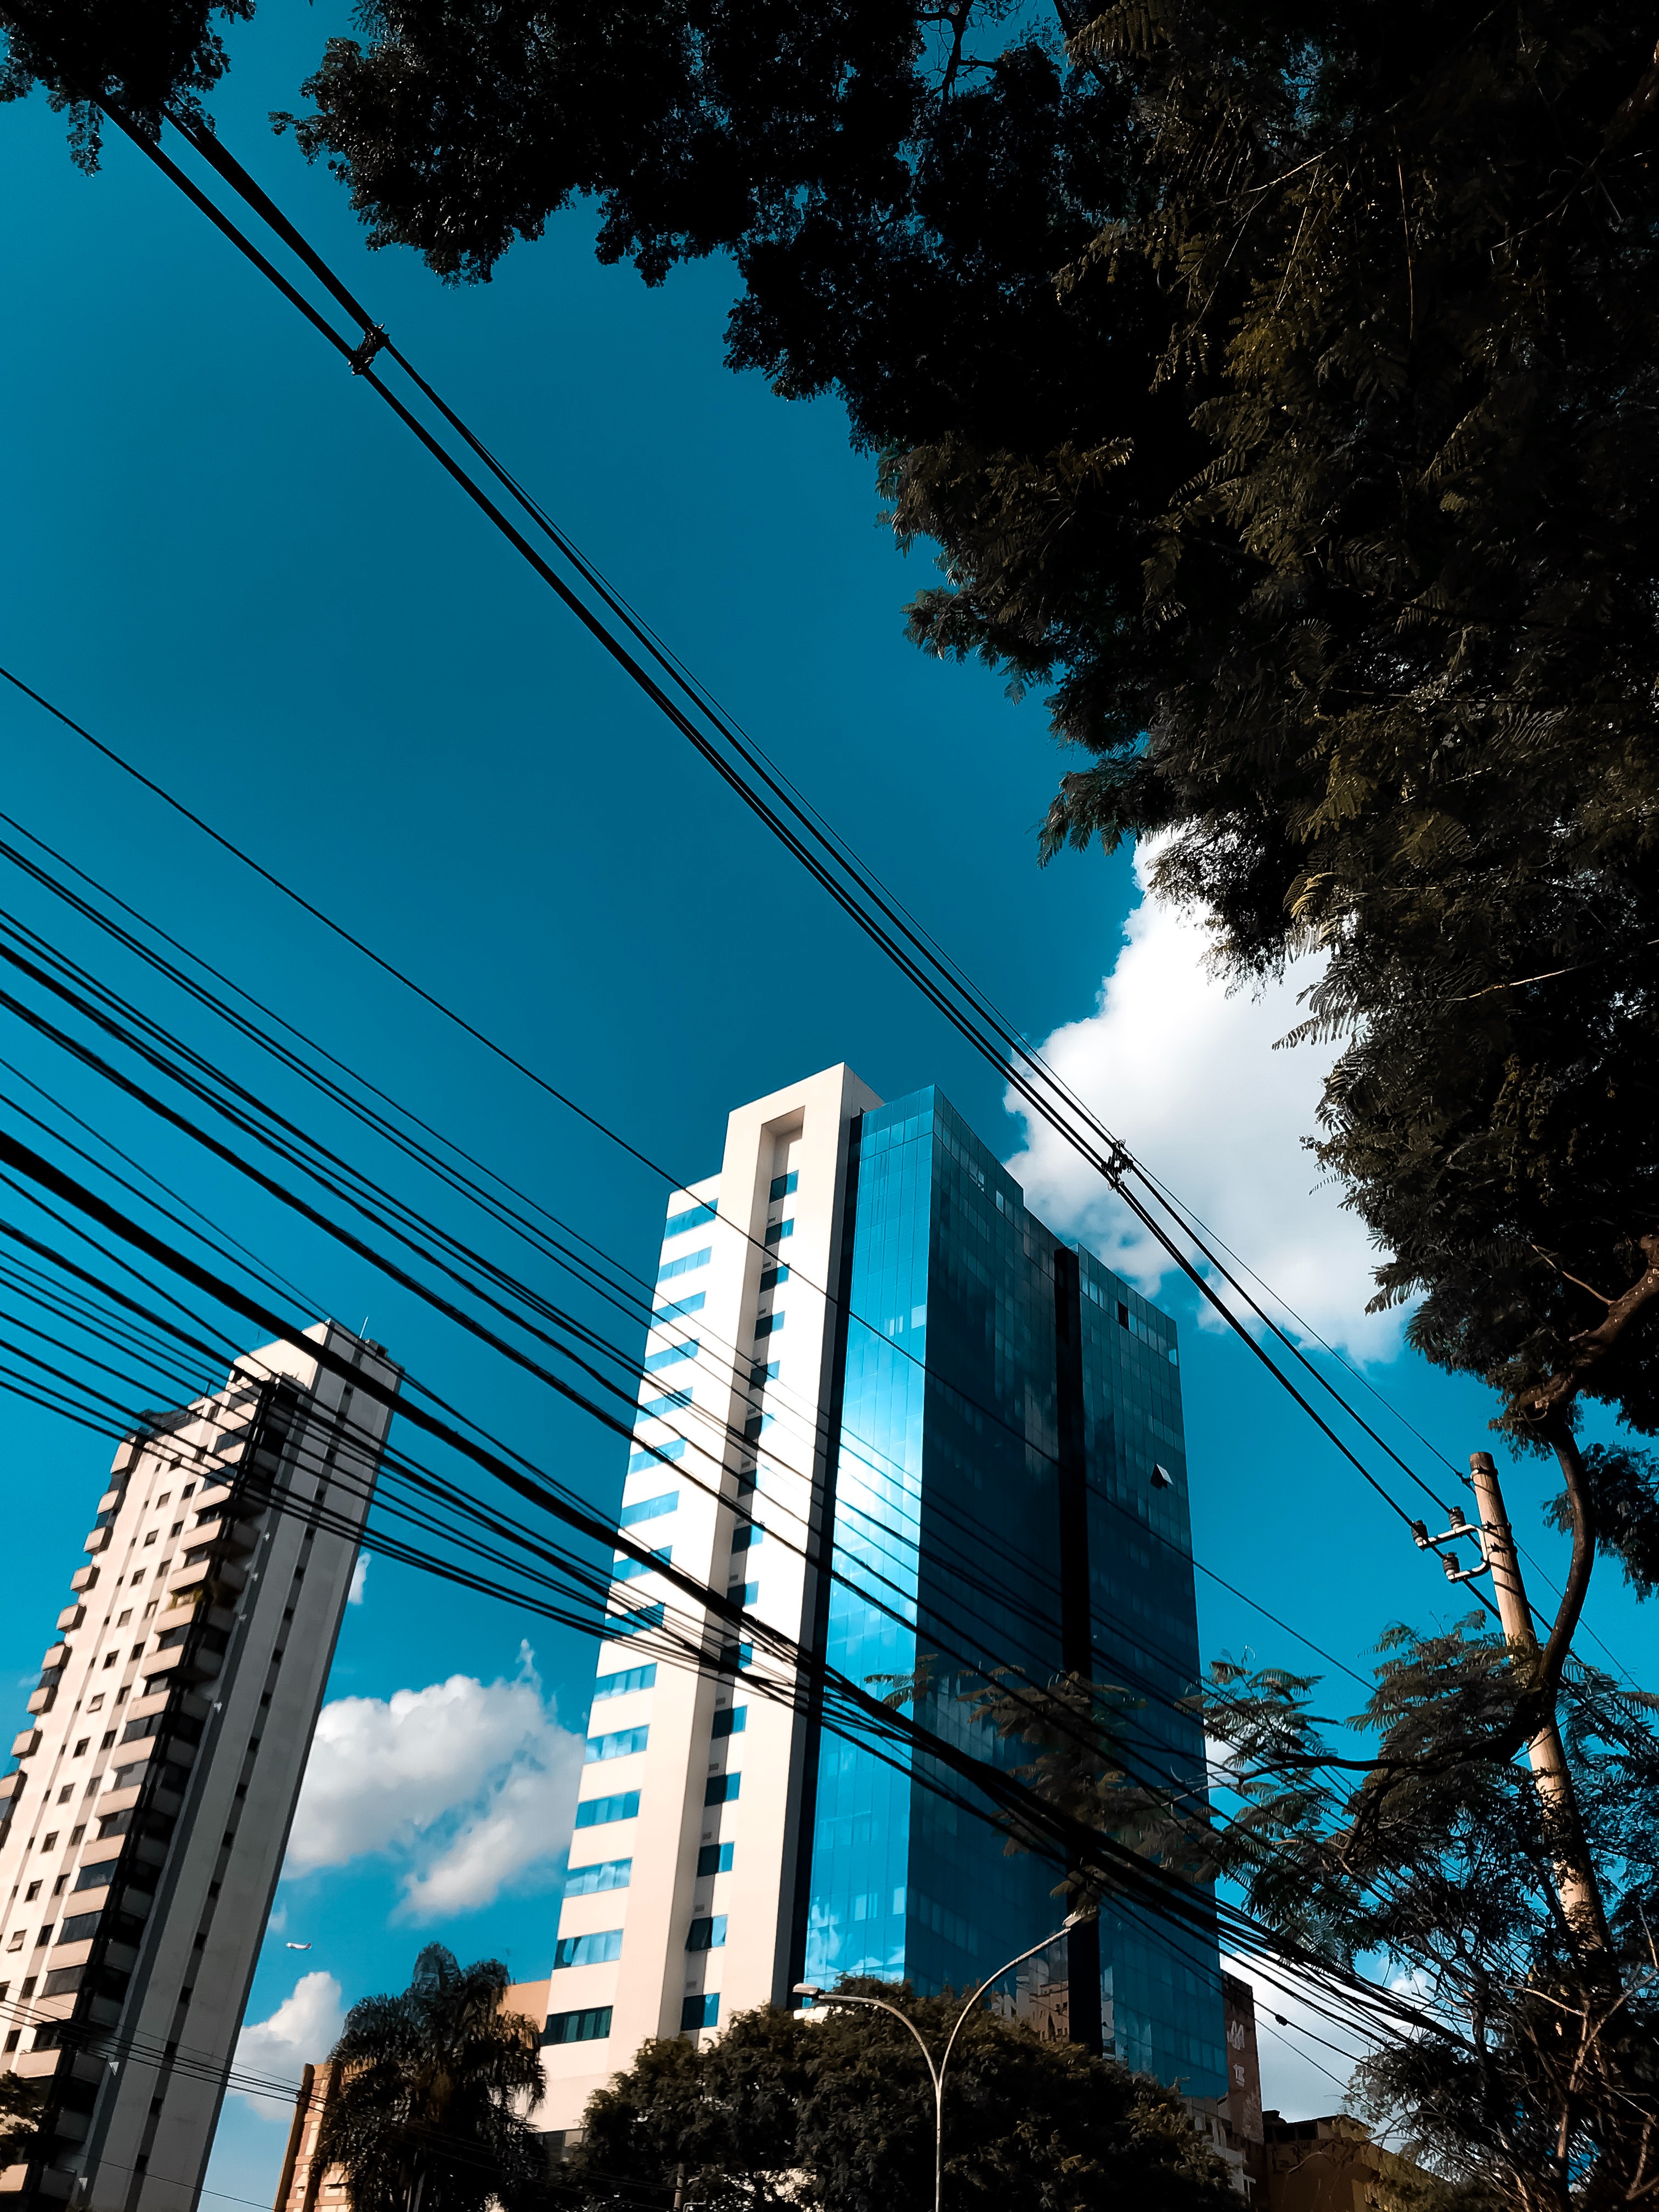
sky, blue, architecture, daytime, metropolitan area, urban area, skyscraper, building, city, tree, metropolis, human settlement, tower block, line, cloud, reflection, commercial building, infrastructure, real estate, glass, downtown, mixed use, plant, condominium, tower, facade, corporate headquarters, street